Château de Meudon

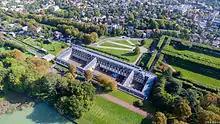
Aerial view of the old stables. September 2015

The room is illuminated by two windows on the east, wooden panelling, varnished and gilded on wood, sculpted and gilded cornice, large alcove supported on pilasters. Two paintings above the doors, painted on canvas, each 4 feet 9 inches wide by 3 feet 3 inches high. One represents a golden vase filled with different flowers, set on a marble ledge. In the background are two columns surrounded by garlands of flowers. The other represents a golden vase with a handle filled with different flowers, placed on a stone stack, beside another alabaster vase. And on the other side an end of drapery that falls over the edge of the plinth. These two paintings are by Fontenay. [In the margin] In this room, under the mirrored piers, are two long green Campan marble tables supported on gilded and sculpted console feet.